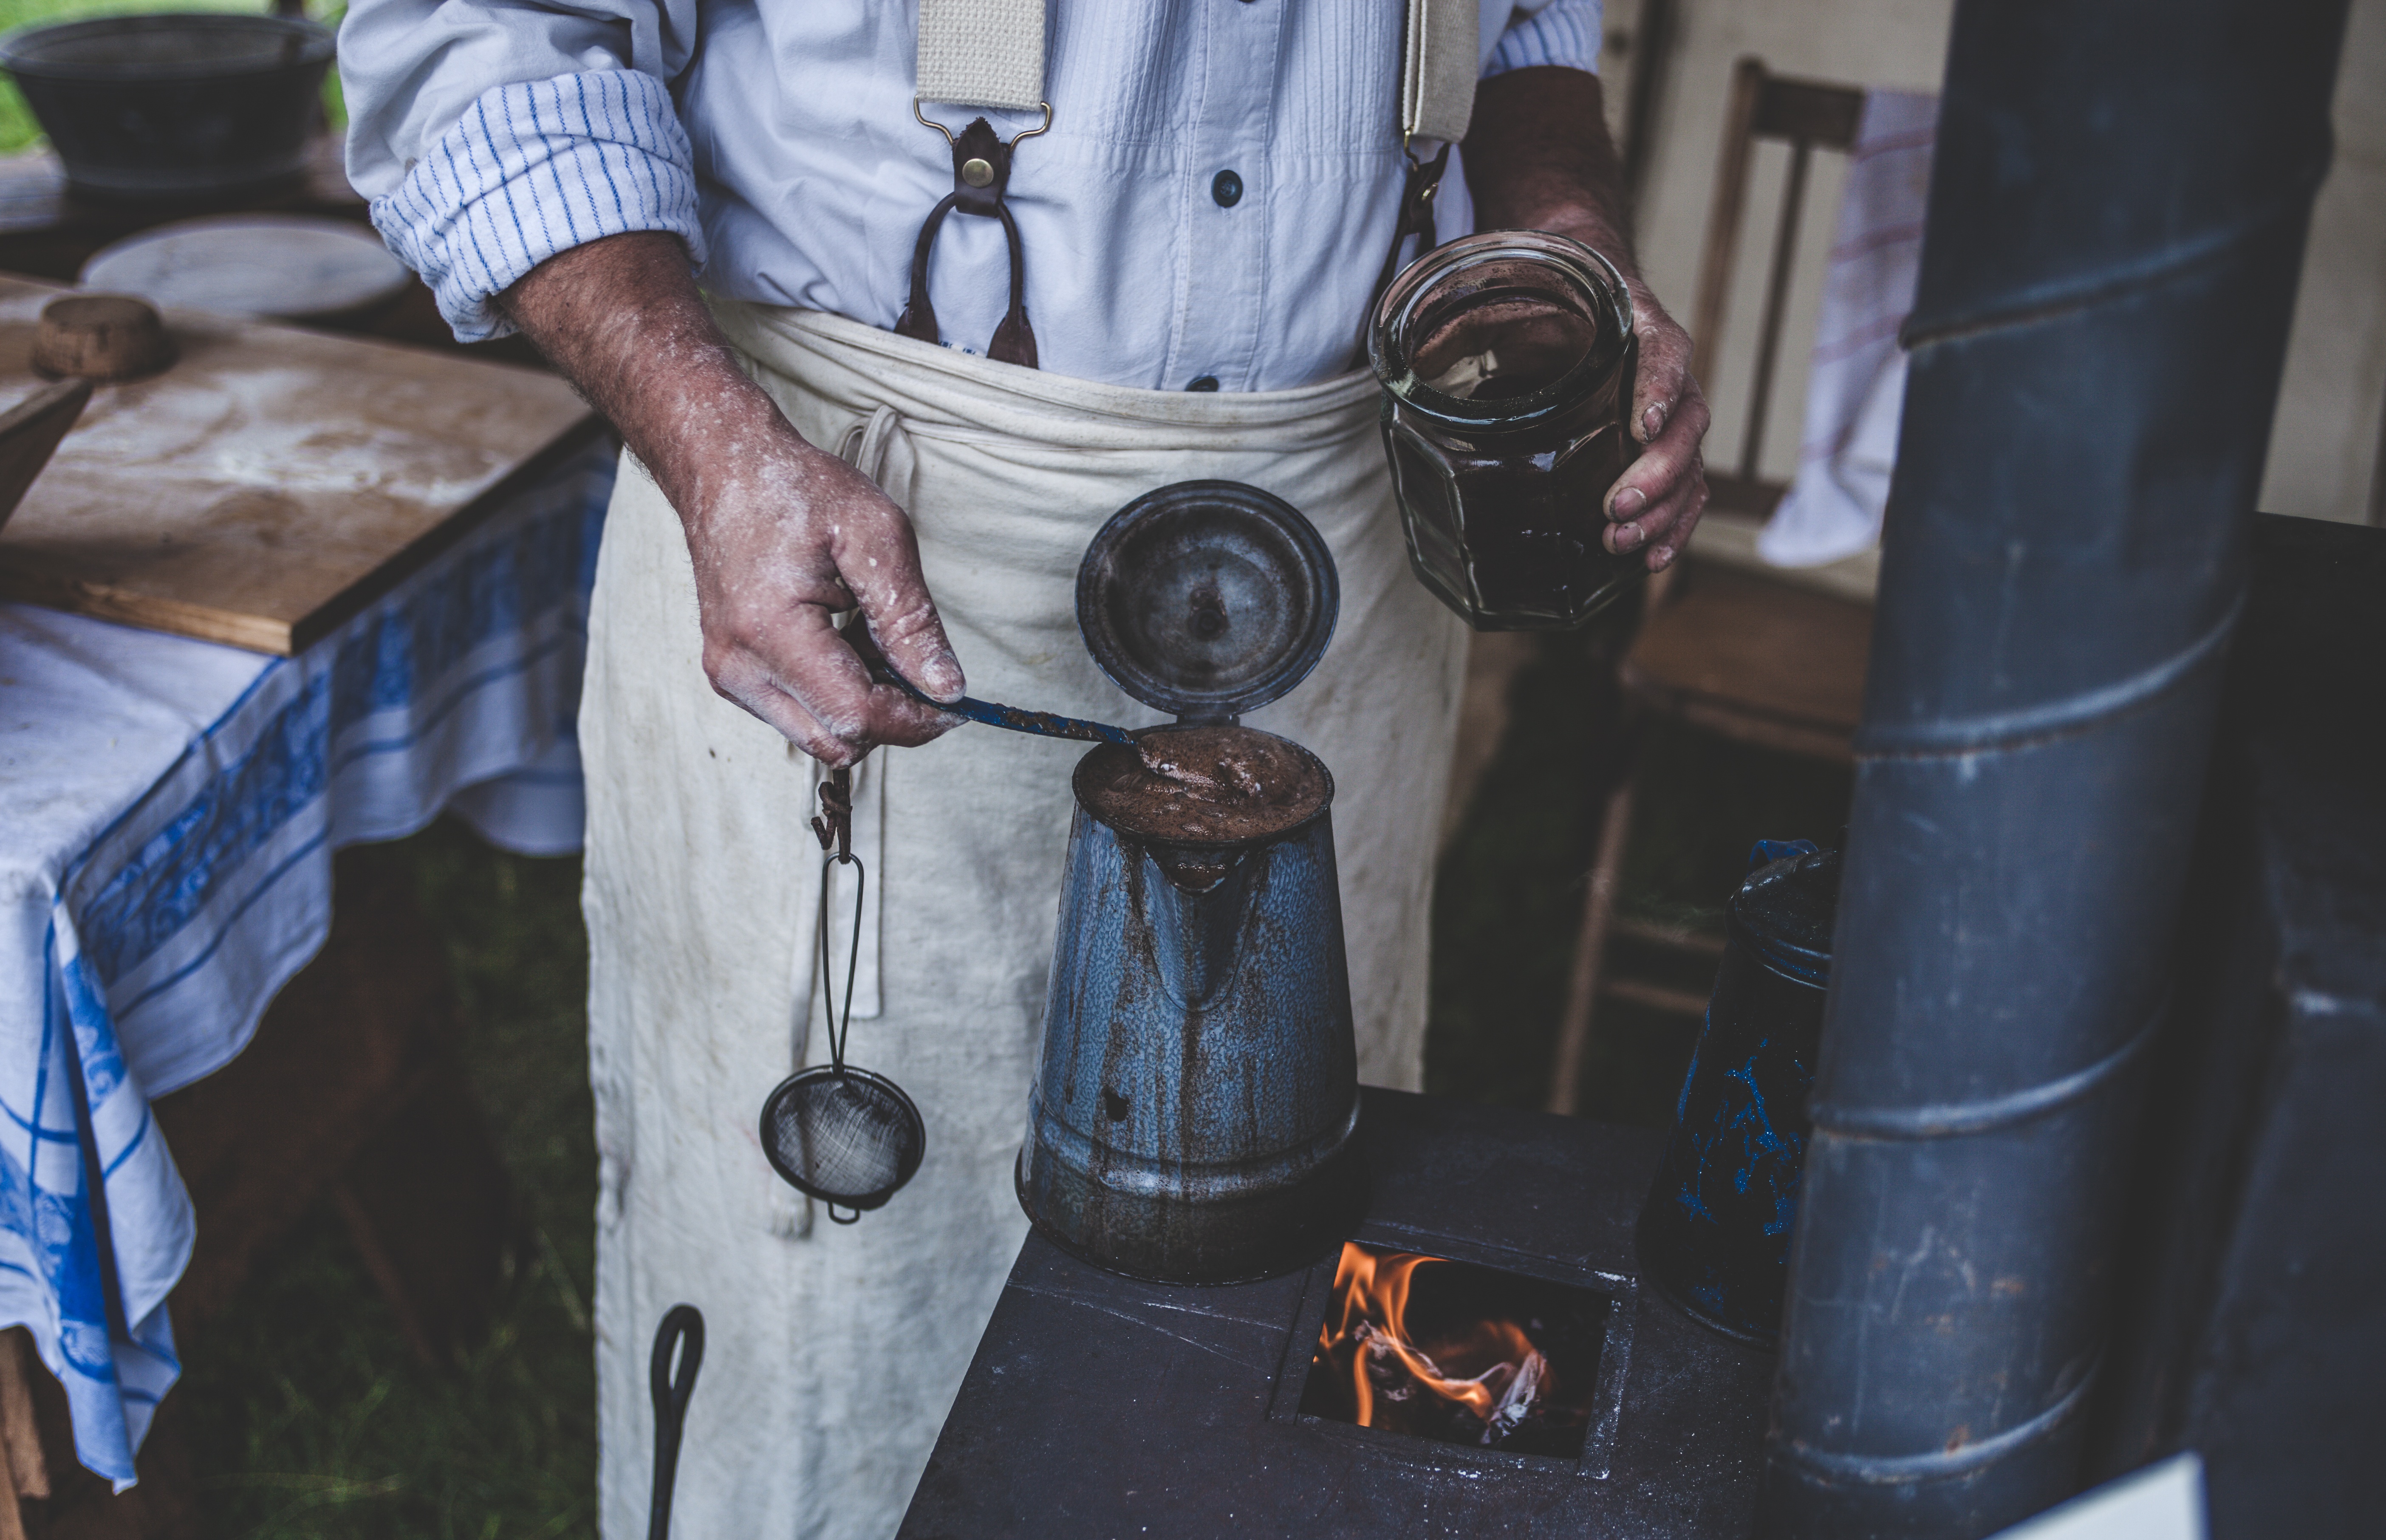
hand, man, vintage, fire, stove, art, man made object